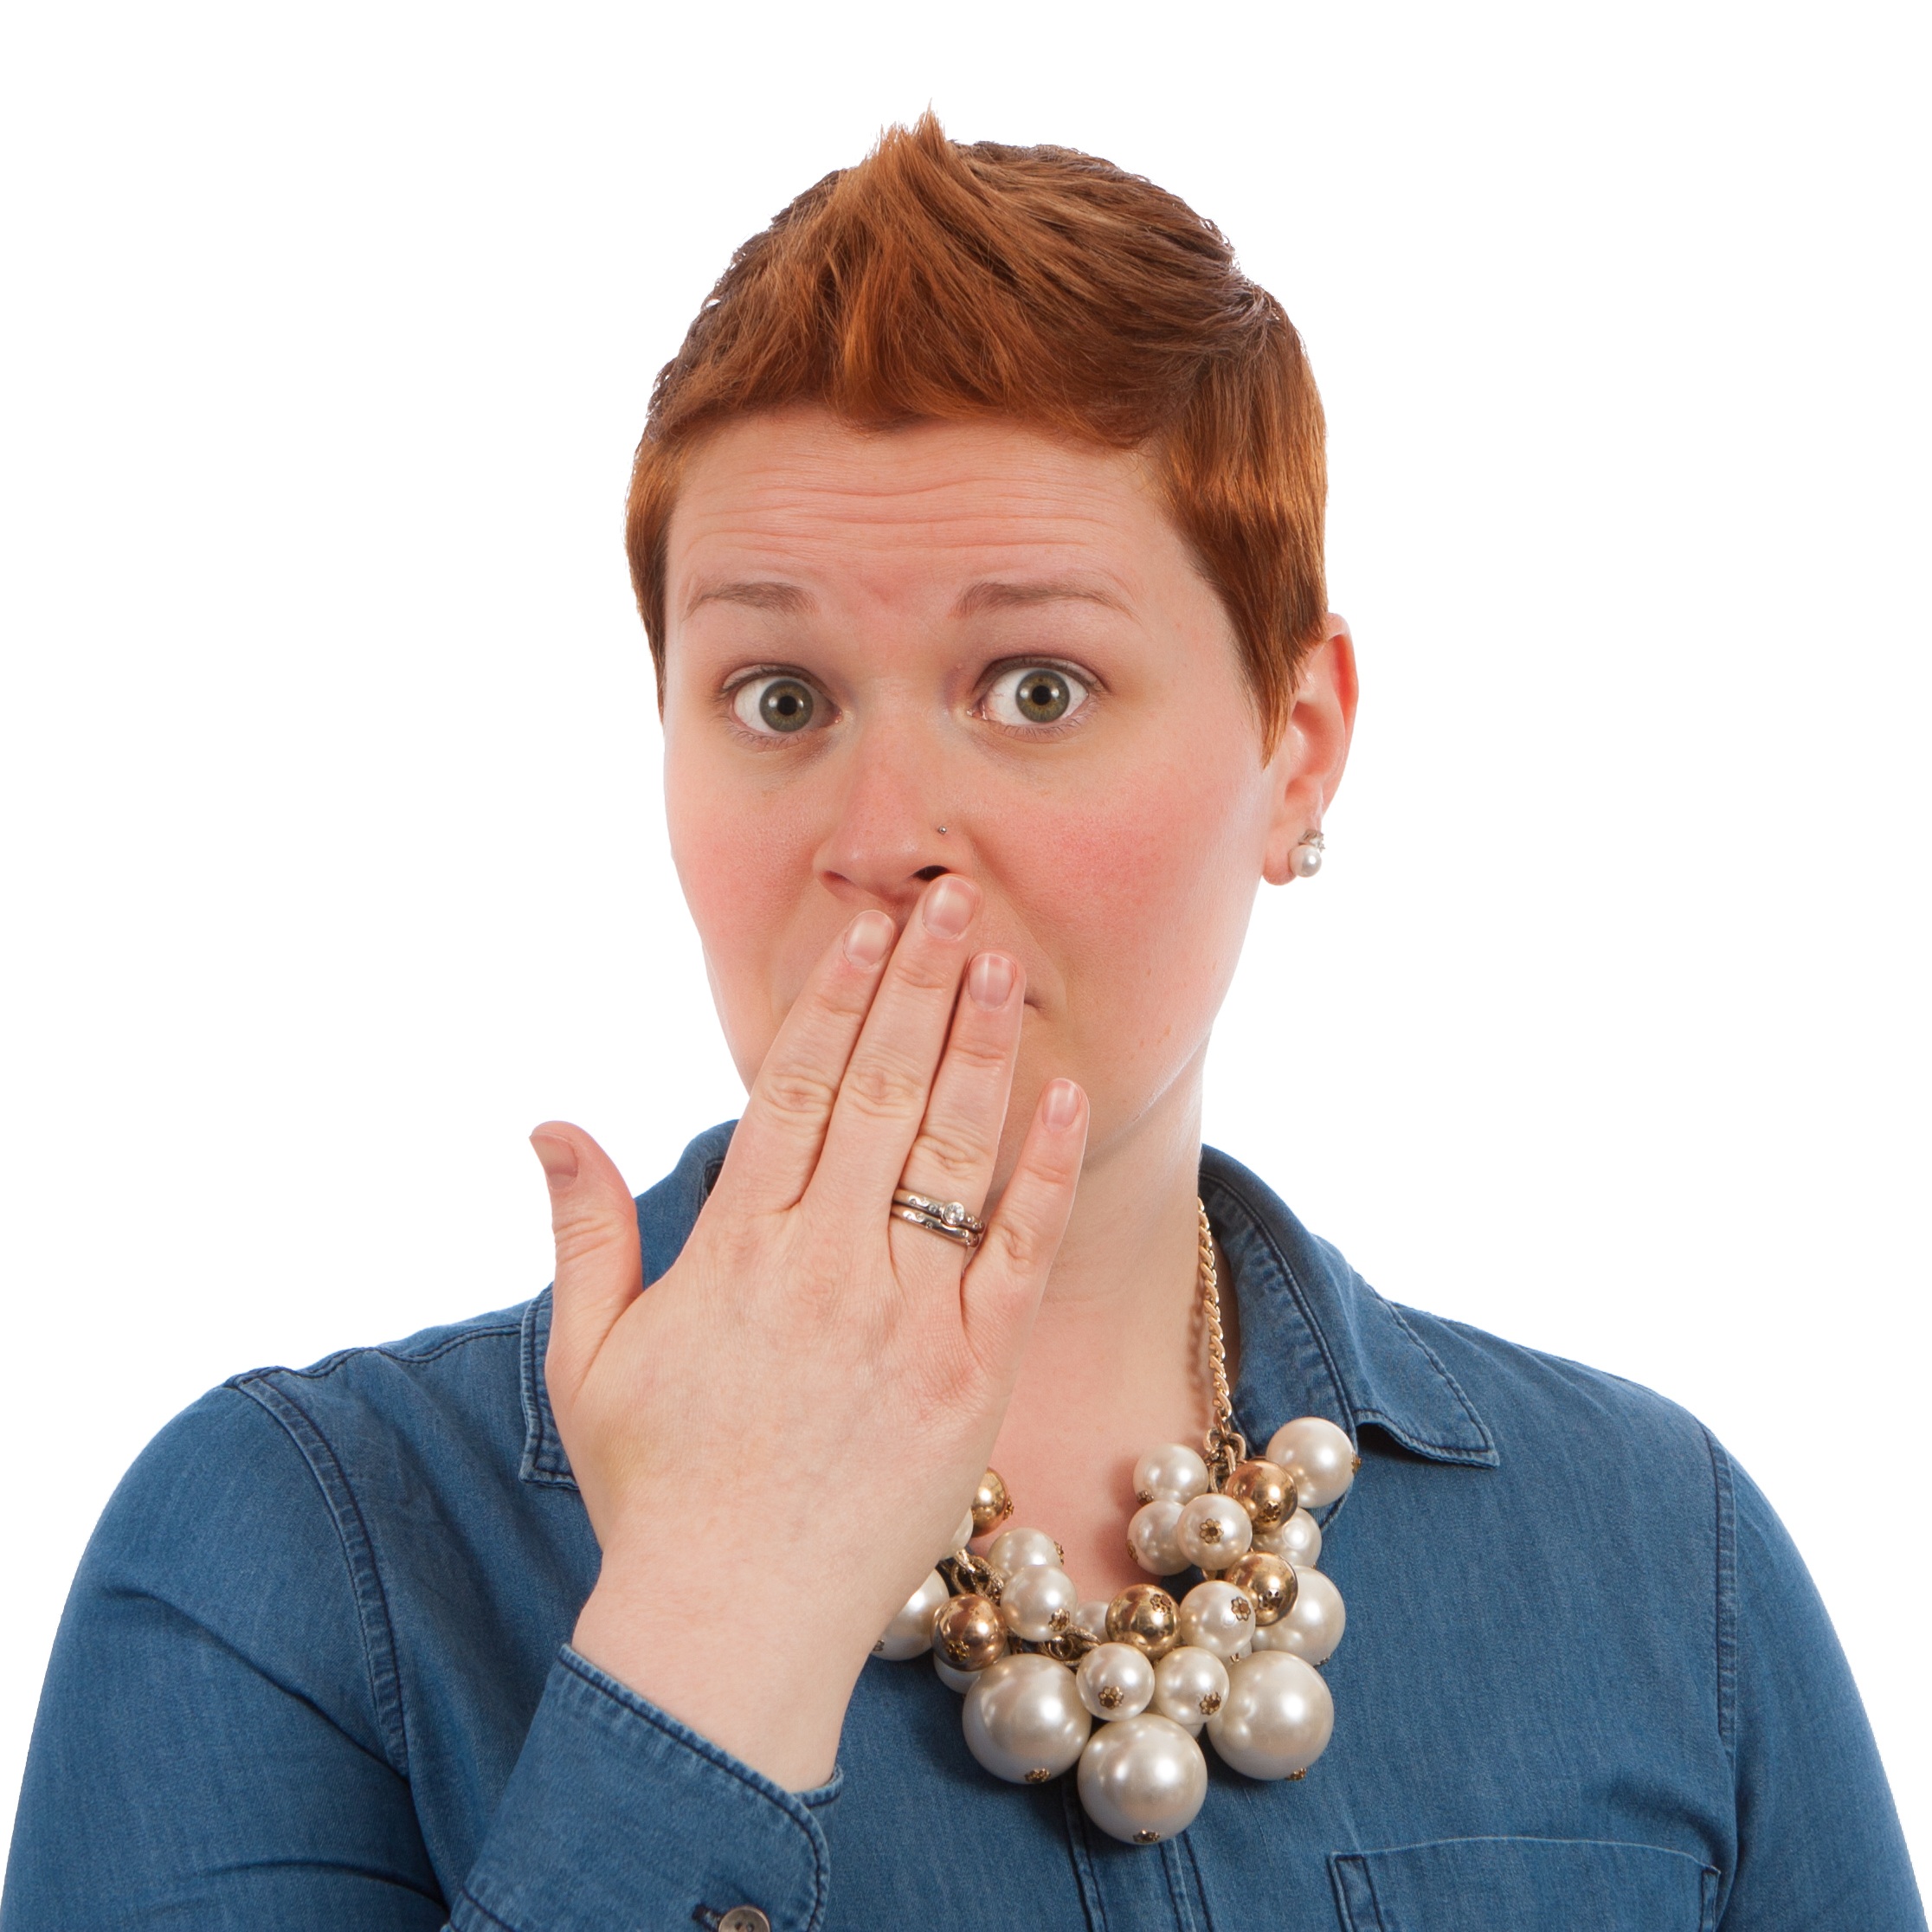
hand, person, people, girl, woman, female, finger, ear, mouth, caucasian, posing, face, eating, nose, head, expression, organ, poses, sense, shocked, gasp, e learning